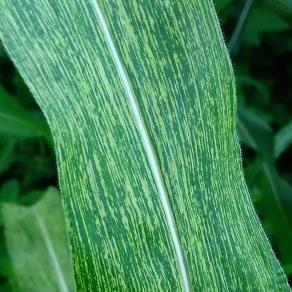
Crop: Maize
Condition: stripe-d